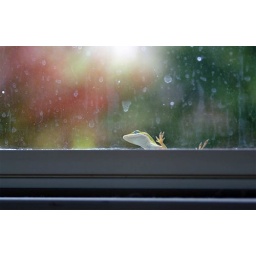
A little critter was peeking in our kitchen window yesterday.